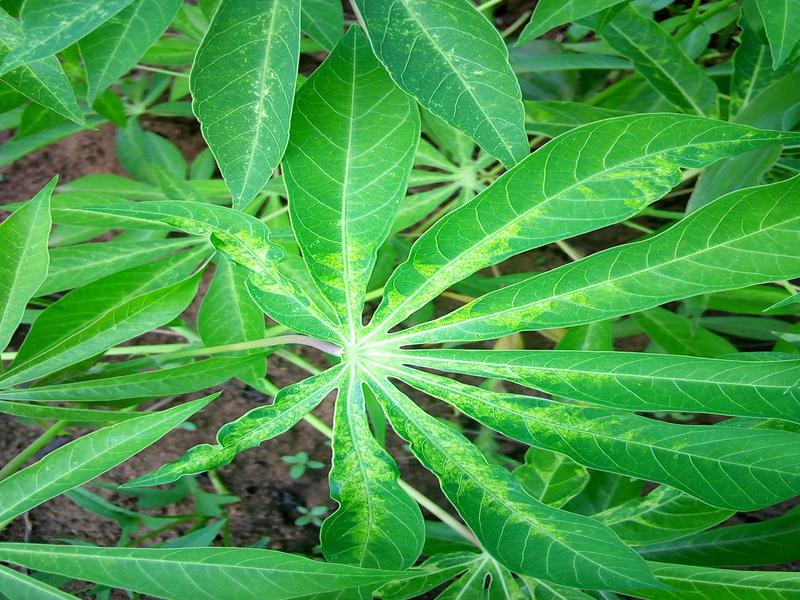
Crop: cassava
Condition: mosaic_disease